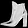
Label: Ankle boot